History of Venezuela

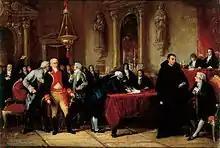
"5 July 1811". Painting by Martín Tovar y Tovar

Christopher Columbus sailed along the eastern coast of Venezuela on his third voyage in 1498 and explored most of the today's Sucre state coast line, the only one of his four voyages to reach the South American mainland. This being the first time that Europeans sighted the continent, Columbus, upon observing the variety of flora and fauna of the Orinoco delta, called the area "Land of Grace", in clear allusion to the biblical Eden. The expedition discovered the so-called "Pearl Islands" of Cubagua and Margarita off the northeastern coast of Venezuela. Later Spanish expeditions returned to exploit these islands' abundant pearl oysters, enslaving the indigenous people of the islands and harvesting the pearls intensively. They became one of the most valuable resources of the incipient Spanish Empire in the Americas between 1508 and 1531, by which time the local indigenous population and the pearl oysters had been devastated.